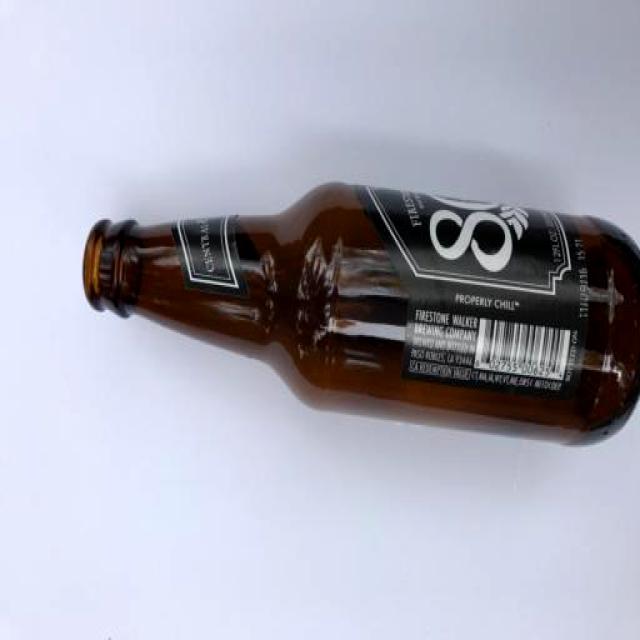
Label: Glass